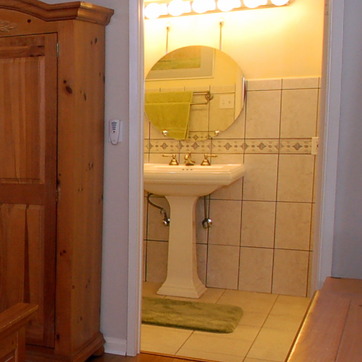
Material: ceramic